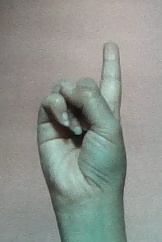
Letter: bb